Vladimir Dubossarsky

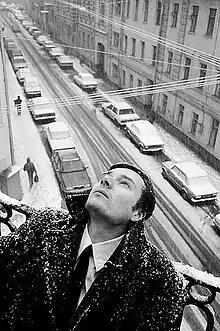
Vladimir Dubossarsky

Vladimir Dubossarsky (born 1964) is a Russian painter working in pop art genre.